Tonlé Sap

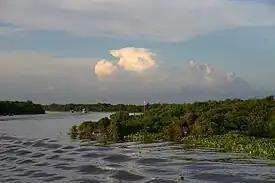
Tonle Sap's flood forests

Tonlé Sap Lake is located in the northwest of the lower Mekong plain, formed by the collision and collapse of the Indian Plate and the Eurasian Plate. The lower Mekong plain used to be a bay, and the sea level rose rapidly at the end of the last glacial period. About high, cores from this period found near Angkor contain tidal deposits, as well as salt marshes and mangrove swamp deposits, deposited in caves about 7,900-7,300 years ago The sediments of Lake Sap also show signs of marine influence. The current river morphology of the Mekong Delta was developed over the past 6,000 years, while the remaining waters in the northwest corner of the lower Mekong plain formed the Tonlé Sap.